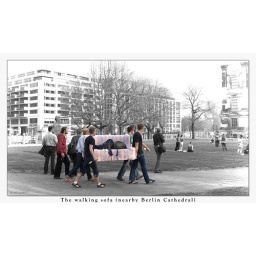
Seen in Berlin: the walking sofa !!!